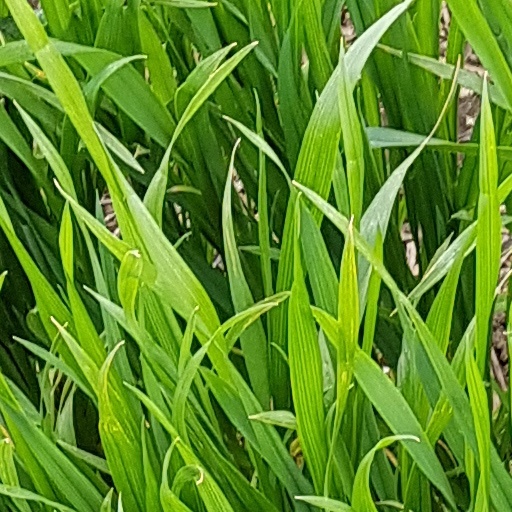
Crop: wheat